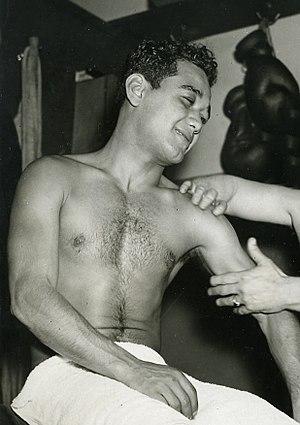
Sixto Escobar est un boxeur portoricain né le 23 mars 1913 et mort le 17 novembre 1979 à Barceloneta.